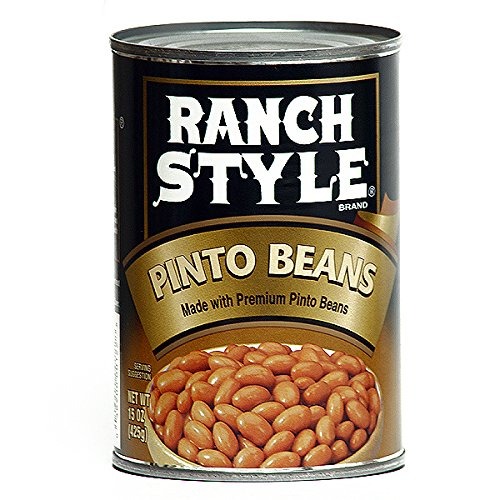
Item Name: Ranch Style Pinto Beans 15 Oz (Pack of 6)
Value: 90.0
Unit: Fl Oz

Price: 1.5